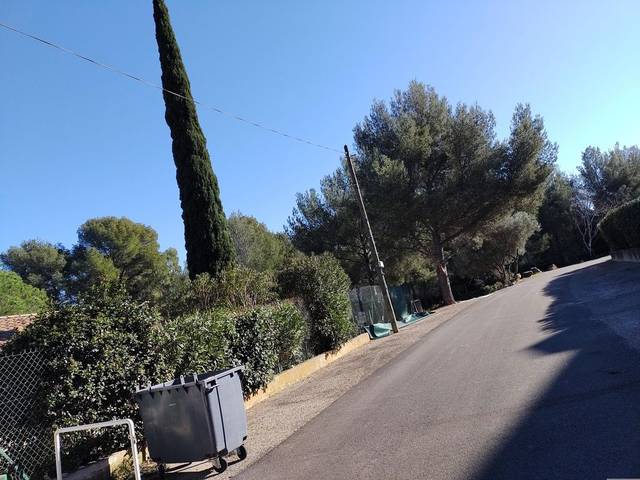
Region: France
Coordinates: 43.189, 5.589